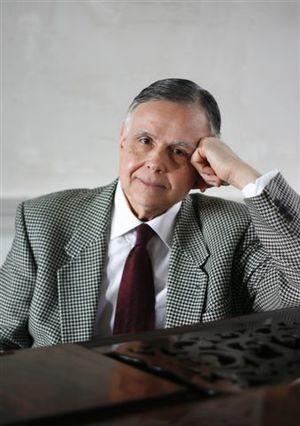
Portrait de Laurent Martin
Laurent Martin est un pianiste français classique né à Lyon le 12 septembre 1945.